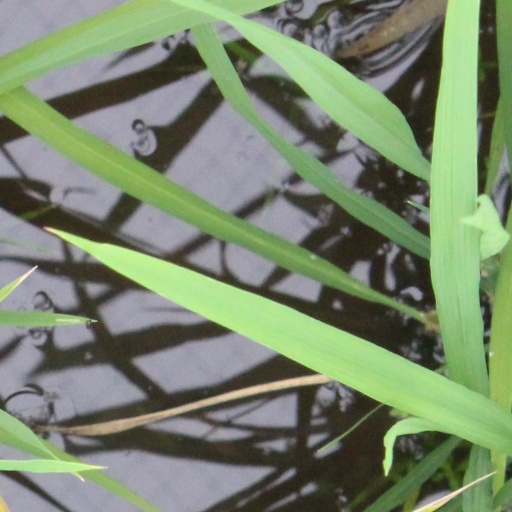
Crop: rice